Ray Perry (baseball)

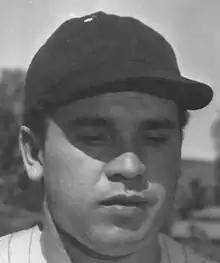
Perry in 1947

Raymond Lawrence Perry (December 23, 1919 – May 3, 1973) was an American professional baseball player, manager and scout.